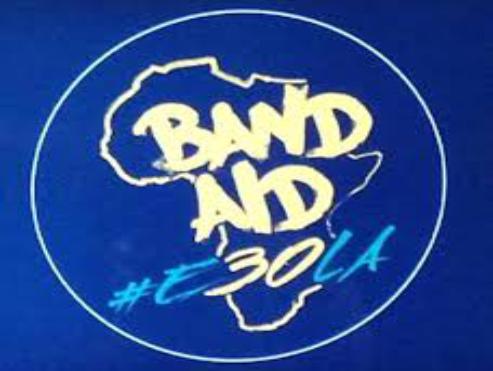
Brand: band-aid
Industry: Medical